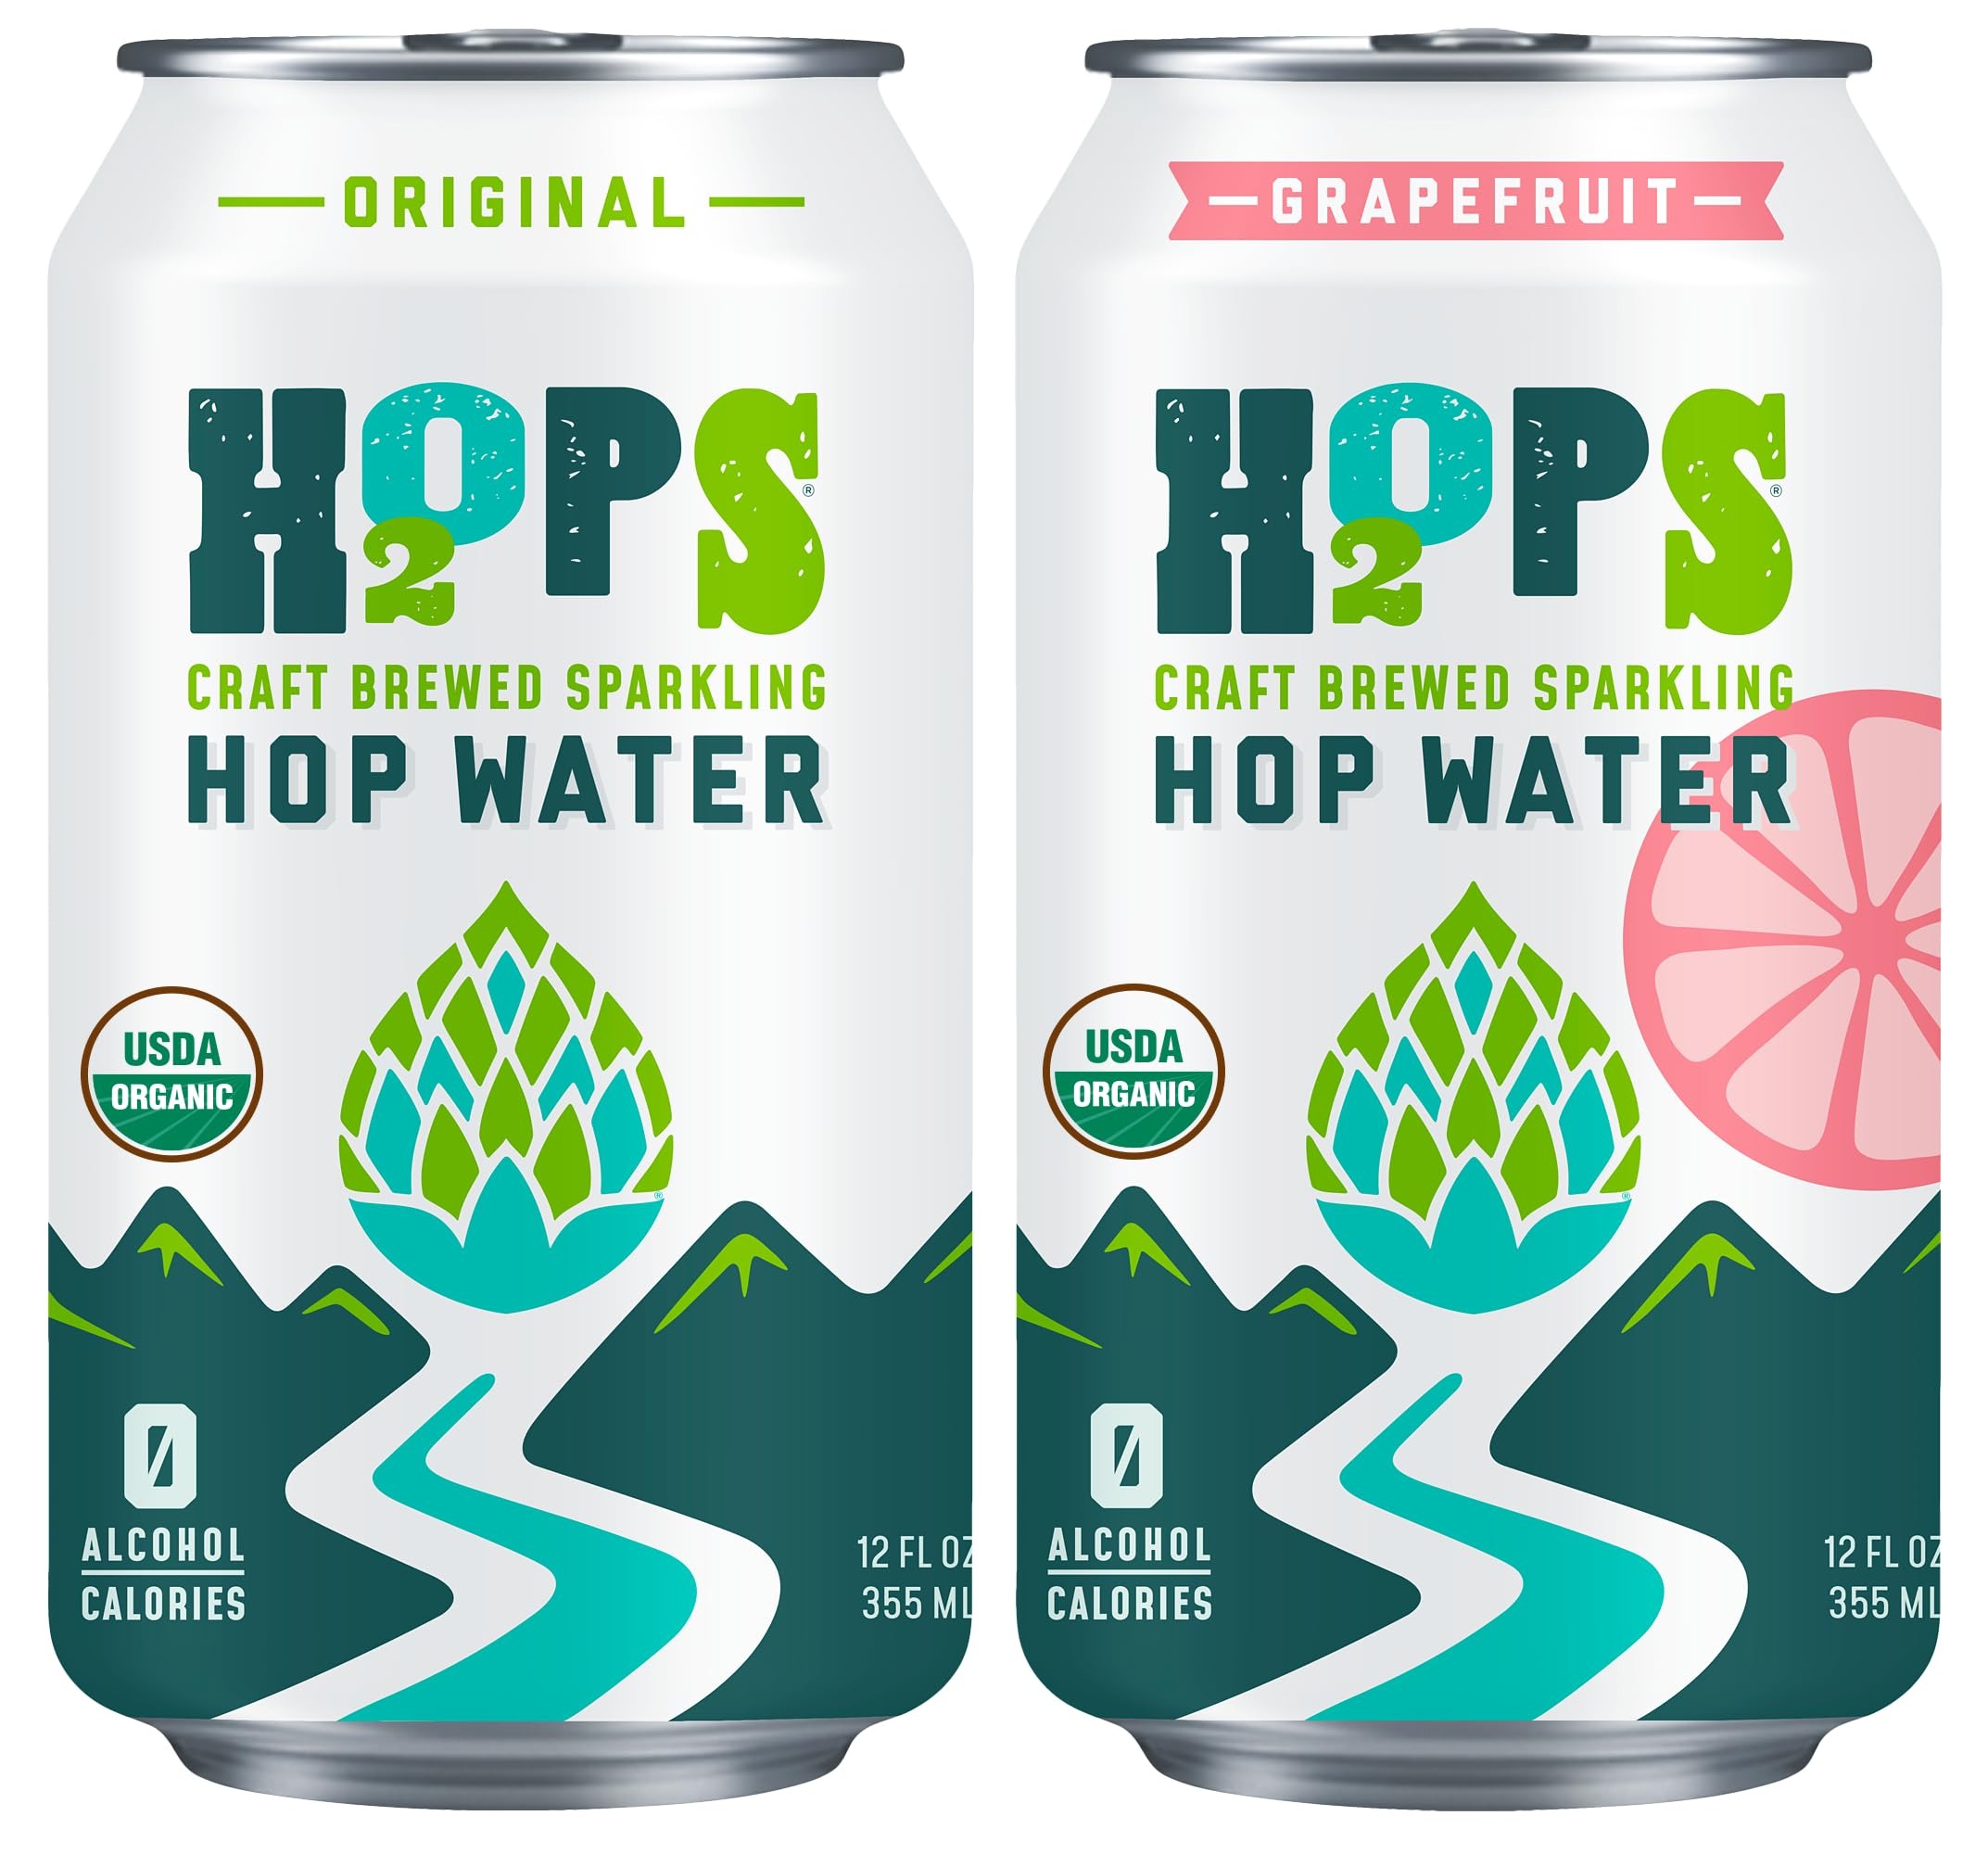
Item Name: H2OPS Sparkling Hop Water - Variety Pack (12 Pack) - Zero Calorie, NA Beer, Craft Brewed, Premium Organic Hops, Lightly Carbonated Hop Tea, Gluten Free, Unsweetened, Non Alcoholic drink
Bullet Point 1: REAL ORGANIC HOPS - TASTE THE DIFFERENCE – H2OPS is the original award-winning craft brewed authentic hop water since 2014.
Bullet Point 2: THE REFRESHING ALTERNATIVE TO BEER - H2OPS is the perfect “go-to” when you are not drinking or even when you are. Use as a “session extender” to stay hydrated at parties or sporting events.
Bullet Point 3: HEALTHY - VEGAN - ZERO ALCOHOL beer alternative, no sweeteners, no gluten, no carbs, no beer belly, or foggy head the next day. Our hop water has no added supplements, which may carry health warnings.
Bullet Point 4: CRAFT BREWED LIKE AN IPA BEER - We proudly brew using the whole hop and never add hop extracts or hop oils, which can taste synthetic. If you are going to drink water, make it a hoppy water.
Bullet Point 5: HANDCRAFTED IN SMALL BATCHES, brewed like a beer or tea. Our premium hops and proprietary brewing techniques produce the perfect balance of citrus, floral, and subtle bitter notes, all from hops!
Bullet Point 6: VARIETY - Choose our best-selling (two-ingredient) Original for the hoppiest flavors or try our new Grapefruit variety for more traditional citrus drink flavors and lighter hop notes.
Product Description: <p><b>H2OPS Hop Water - 12 oz Cans</b></p><p>H2OPS sparkling hop water is the authentic pioneering brand of hop water. Founded in 2014 by Paul Tecker, a long-time home brewer, craft beer enthusiast and proponent of healthy food and beverages. He believes that the amazing flavor of hops shouldn't be limited to craft beer.</p><p>Our hop water is craft-brewed like beer, but we only brew with hops. Without the grains (sugars) or yeast in beer, it is naturally free of alcohol, calories, and gluten. Our winning recipe showcases the elegant and complex flavors from the Pacific Northwest aroma hops without strong bitterness. And because it's unsweetened, it is astoundingly refreshing.</p><p>Brewed by and for craft beer lovers who want to enjoy the amazing flavor from hops on more occasions. H2OPS is also an excellent choice for those who are enjoying the health benefits of taking a break, moderating or abstaining from alcohol.</p><p>Sit back, relax, twist open a cold one, and experience the refreshing alternative to beer.</p><p><b>Features:</b></p><ul><p><li>Zero Alcohol, Zero Calories, Zero Carbs</li><li>Gluten-free, Sugar-free, Caffeine-free</li><li>Lightly Carbonated</li><li>Healthy, Guilt-free</li><li>Innovative Cocktail Mixer</li></p></ul><br><p><b>Why choose H2OPS?</b></p><p>We love to enjoy hops in the car, at lunchtime, during the week or while finishing off the workday as a rewarding refreshment that won't slow you down. You won't feel like you need a nap after drinking a H2OPS. It’s also fantastic as a BYO refreshing healthy non-alcoholic alternative to beer, hard seltzer, and other alcoholic beverages in social situations. Some even use it as a “spacer” while enjoying their favorite alcoholic beer. We call this a “session extender.” Simply put, now you can enjoy the amazing flavor of hops anytime and anywhere. Cheers! </p><p>Click<b>''Add To Cart''</b> to order and enjoy the amazing flavor of hops!</p>
Value: 144.0
Unit: Fl Oz

Price: 37.99